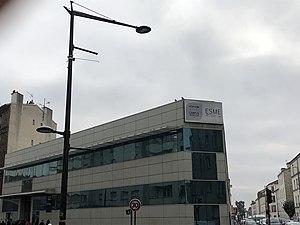
Campus Paris Ivry-sur-Seine de l'Ecole d'ingénieurs ESME Sudria, rue Molière
Ivry-sur-Seine est une commune française située dans le département du Val-de-Marne en région Île-de-France. Limitrophe de Paris, la ville fait partie de la Métropole du Grand Paris.